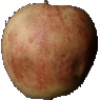
Label: red_apple